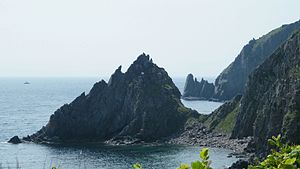
Det Japanske Hav
Fire klipper, en klippeformation i det Japanske Hav.
Det Japanske Hav er en del af det vestlige Stillehav. Vandområdet er afgrænset mod øst af de japanske øer Hokkaido, Honshu og Kyushu samt den russiske ø Sakhalin og mod vest af Koreahalvøen og Rusland. Det japanske Havs dybeste punkt er 3.742 meter, og gennemsnitsdybden er 1.752 m. Arealet er på 978.000 km².